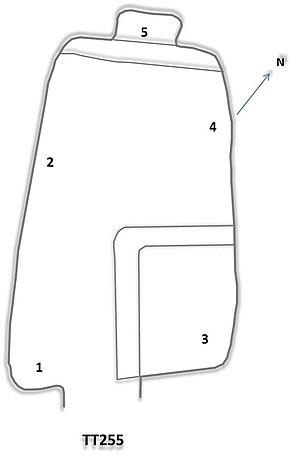
Le tombeau thébain TT 255 est situé à Dra 'Abu el-Naga'. Il fait partie de la nécropole thébaine, située sur la rive ouest du Nil en face de Louxor. Le sépulcre est le lieu de sépulture de l'ancien égyptien Roy, qui a vécu à la fin de la XVIIIᵉ dynastie, sous le règne d'Horemheb.